Long Branch Loop

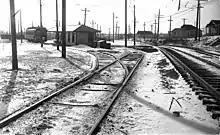
The loop in 1935, showing the last radial car to go west to Port Credit

The Toronto and Mimico Electric Railway and Light Company operated radial railway service along Lake Shore Boulevard originally as a single track line, with sidings to allow vehicles going in opposite directions to pass each other. The TTC double-tracked the route, and first operated a loop at Long Branch on December 28, 1928.